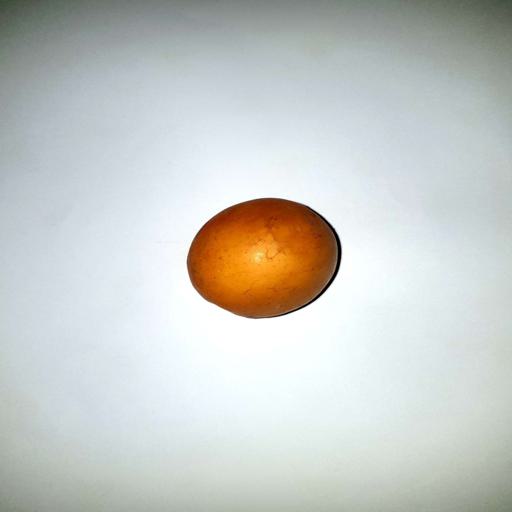
Label: healthy